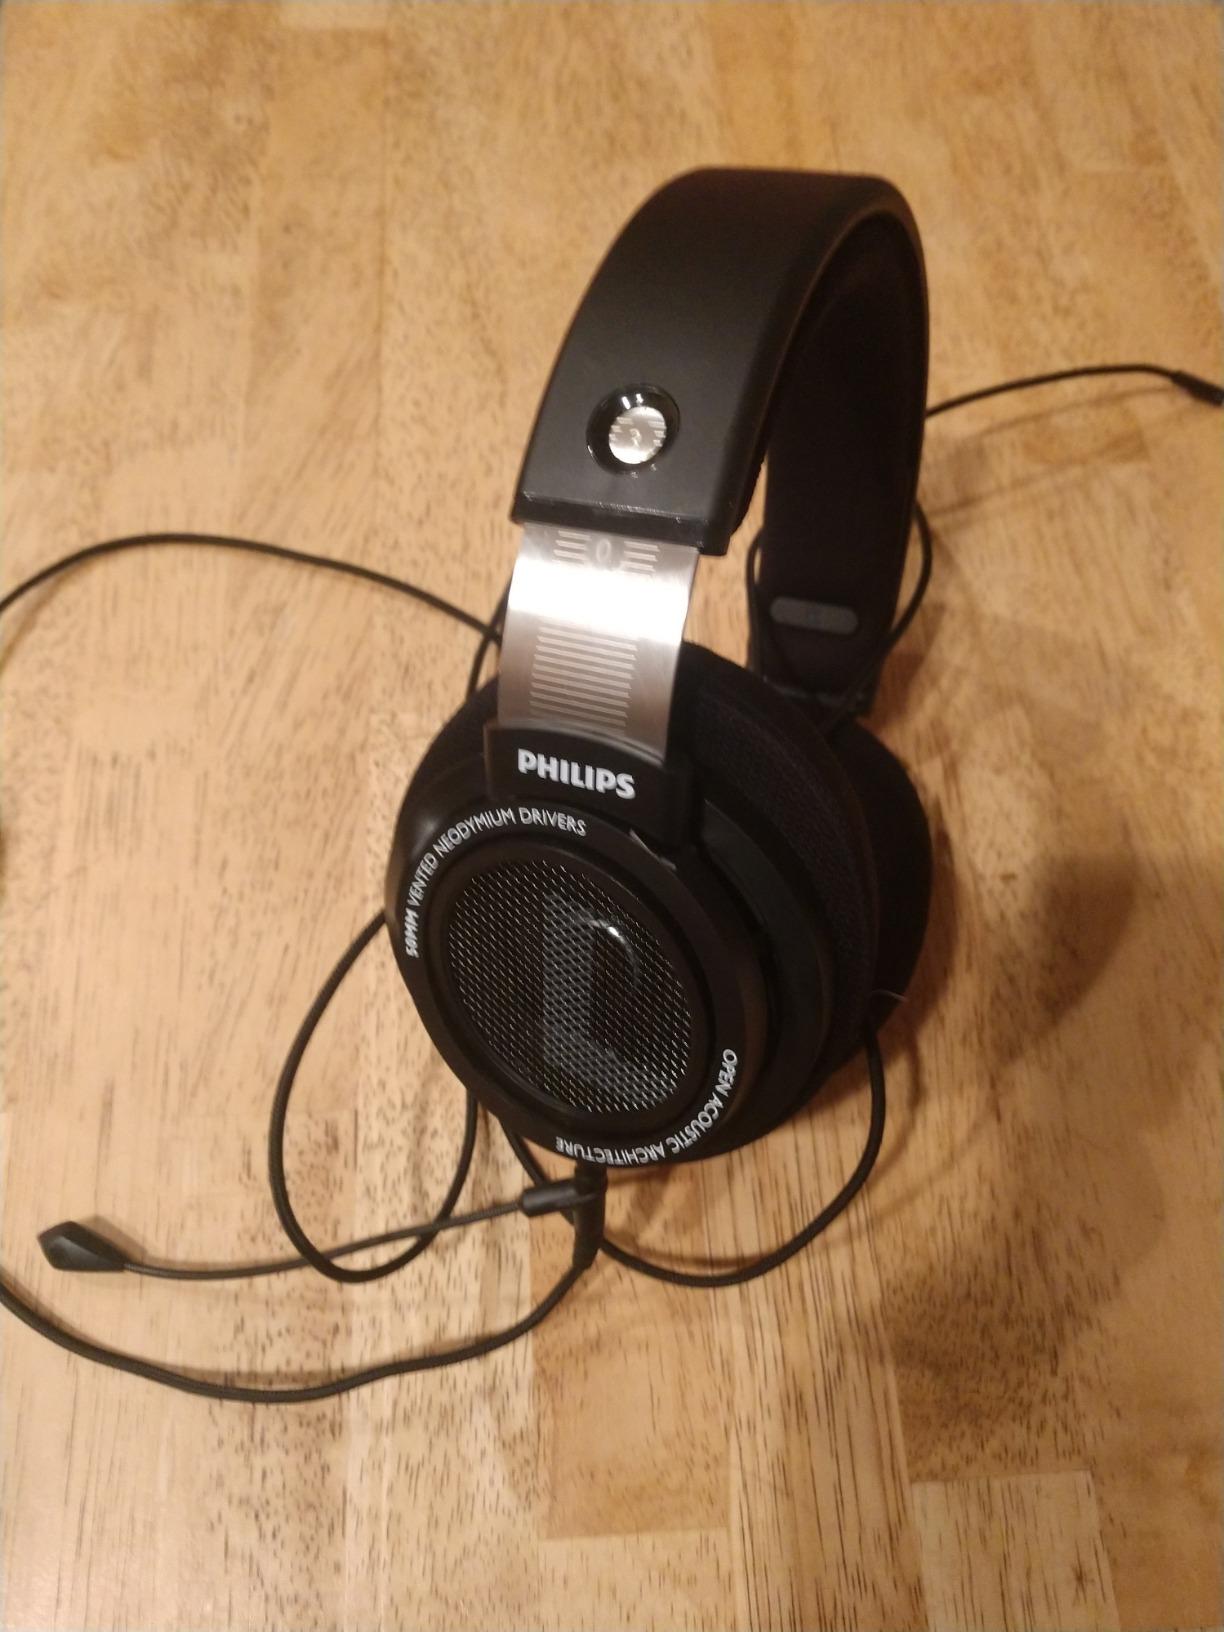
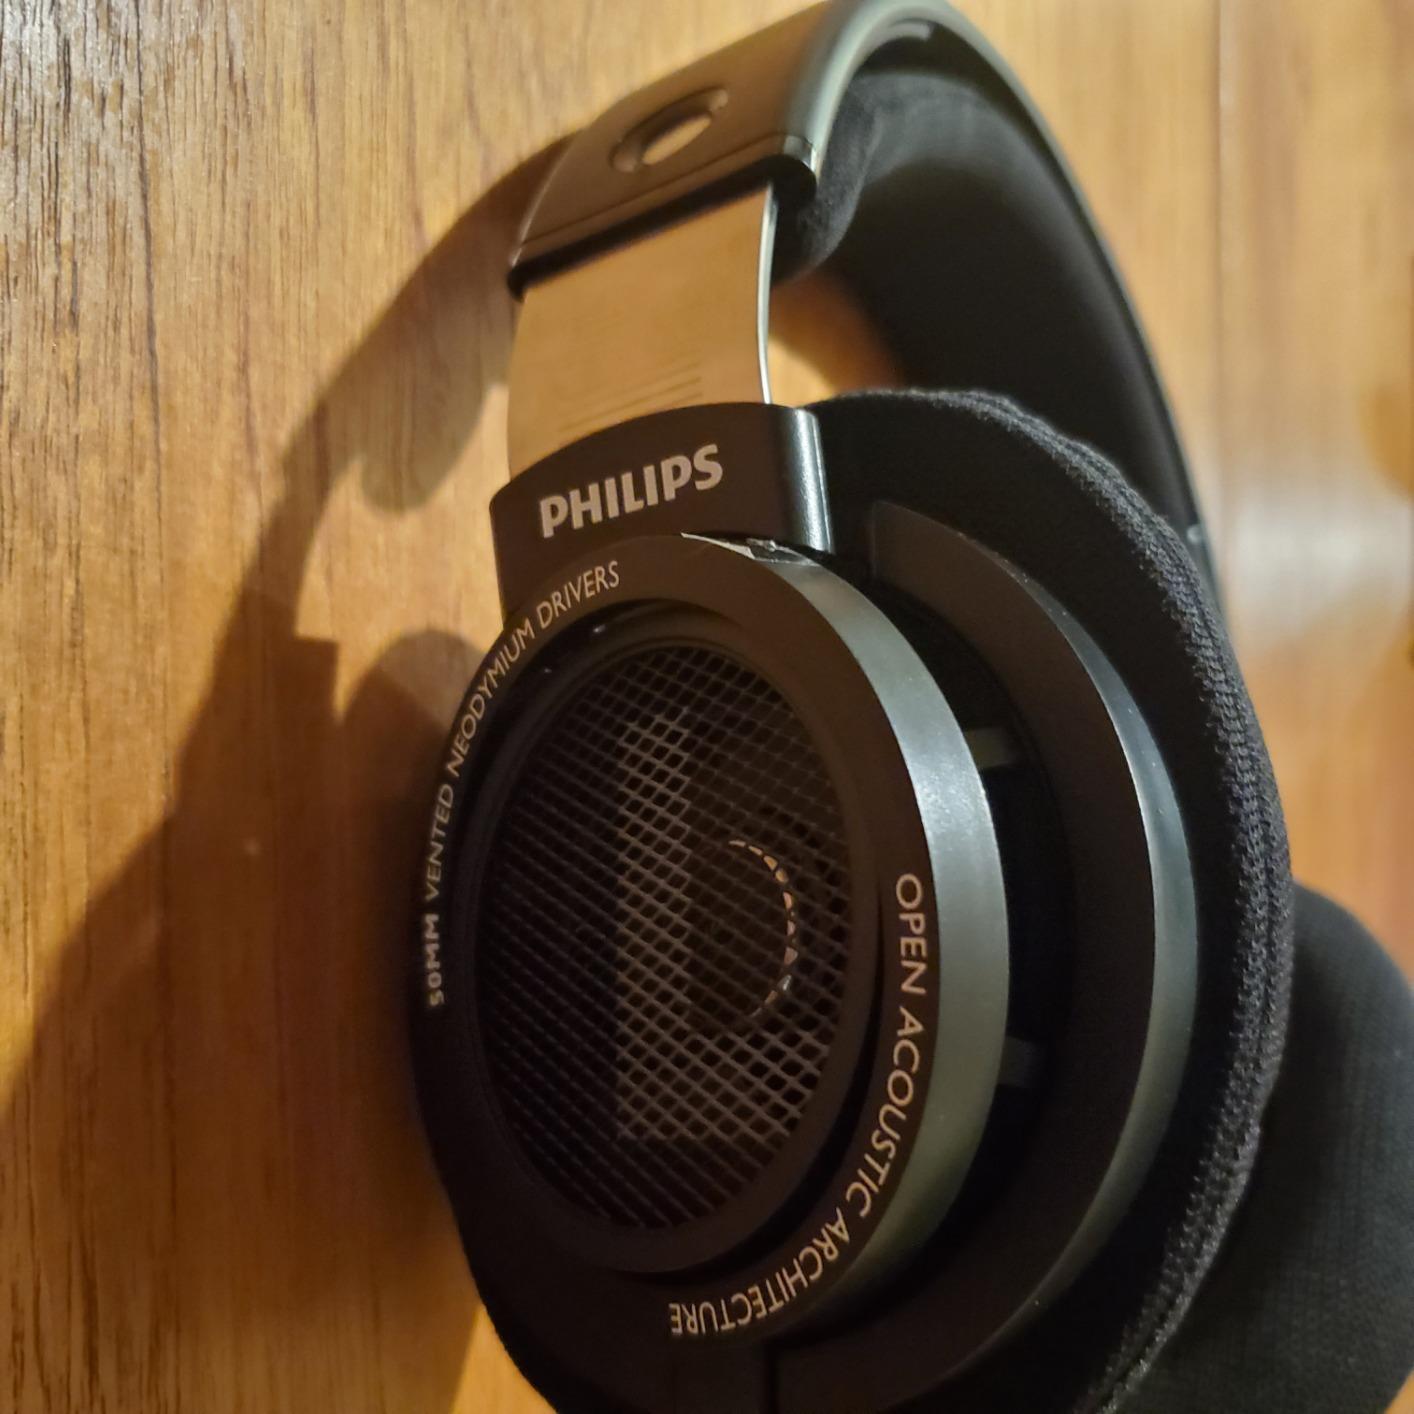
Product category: headphones
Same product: yes